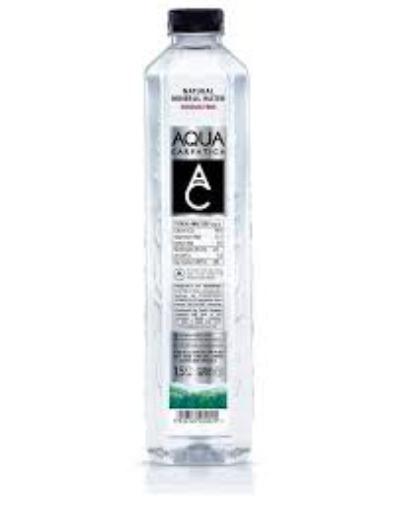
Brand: Aqua Carpatica
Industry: Food